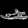
Label: Sandal